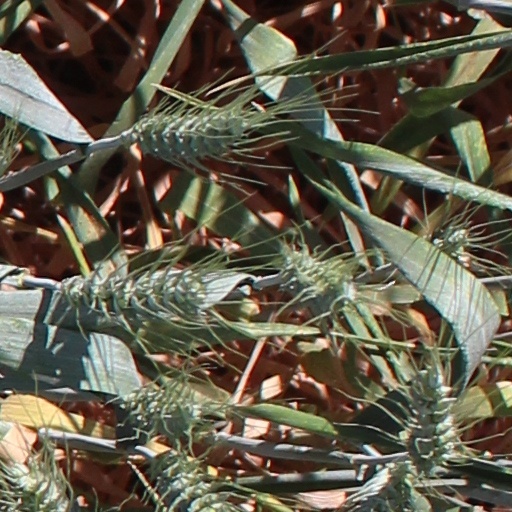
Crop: wheat